Wolf attack

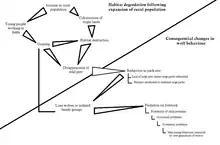
Chart showing the hypothetical stages leading up to wolf attacks on humans in 15th- to 19th-century Italy. While these factors are now largely absent in modern-day Europe, they are still present in rural India, where many attacks took place during the late 20th century.

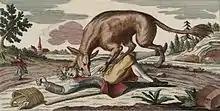
Engraving depicting the beast of Gévaudan (1764)

In France, historical records compiled by rural historian Jean-Marc Moriceau indicate that during the period 1362–1918, nearly 10,000 people were killed by wolves, of whom 6,500 were killed by non-rabid wolves. However, the zoologist Karl-Hans Taake found evidence to believe that many of the alleged French wolf attacks occurring during the reigns of Louis XIV and Louis XV were actually carried out by big carnivores of other species which had escaped from captivity and that the population at the time couldn't tell the difference (Beast of Gévaudan). Numerous attacks occurred in Germany during the 17th century after the Thirty Years' War, though the majority probably involved rabid wolves. Although Italy has no records of wolf attacks after WWII and the eradication of rabies in the 1960s, historians examining church and administrative records from northern Italy's central Po Valley region (which includes a part of modern-day Switzerland) found 440 cases of wolves attacking people between the 15th and 19th centuries. The 19th-century records show that between 1801 and 1825, there were 112 attacks, 77 of which resulted in death. Of these cases, only five were attributed to rabid animals. In Latvia, records of rabid wolf attacks go back two centuries. At least 72 people were bitten between 1992 and 2000. Similarly, in Lithuania, attacks by rabid wolves have continued to the present day, with 22 people having been bitten between 1989 and 2001. Around 82 people were bitten by rabid wolves in Estonia during the 18th to 19th centuries, with a further 136 people being killed in the same period by non-rabid wolves, though it is likely that the animals involved in the latter cases were a combination of wolf-dog hybrids and escaped captive wolves especially when you consider the high level of hybridization of the Eurasian wolf population.